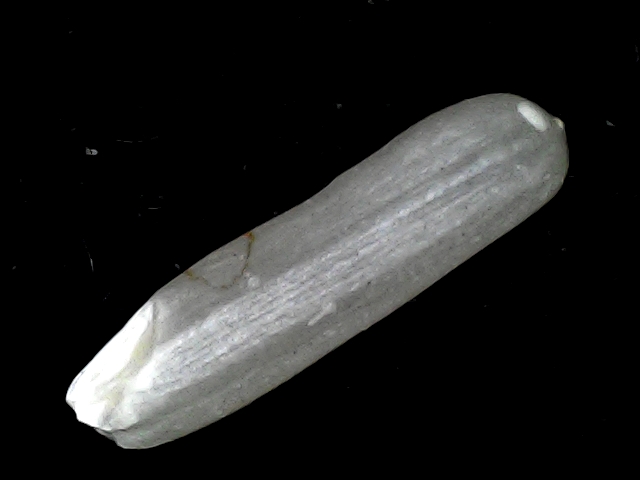
Rice variety: BD57